Merengue típico

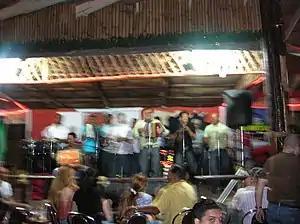
Merengue tipico band playing in Santiago, Dominican Republic.

Merengue típico (also known as merengue cibaeño or colloquially as perico ripiao) is a musical genre of the Dominican Republic, and the oldest style of merengue. Merengue típico is the term preferred by most musicians as it is more respectful and emphasizes the music's traditional nature. The Instruments that are used are the accordion, bass guitar, güira, conga, and tambora (drum).